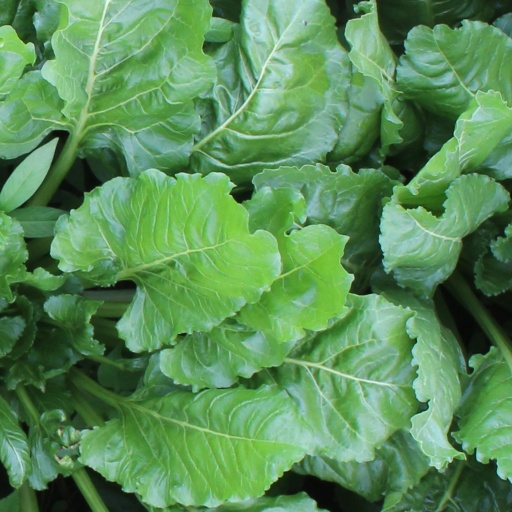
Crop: sugar beet